Departure of a Grand Old Man

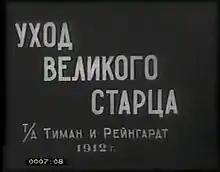

Departure of a Grand Old Man is a 1912 Russian silent film about the last days of author Leo Tolstoy. The film was directed by Yakov Protazanov and Elizaveta Thiman, and was actress Olga Petrova's first film.